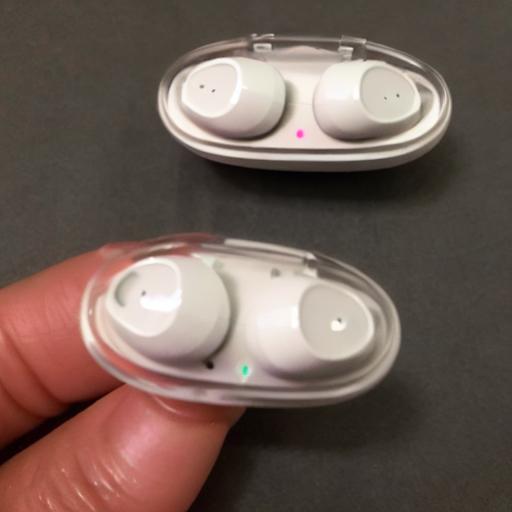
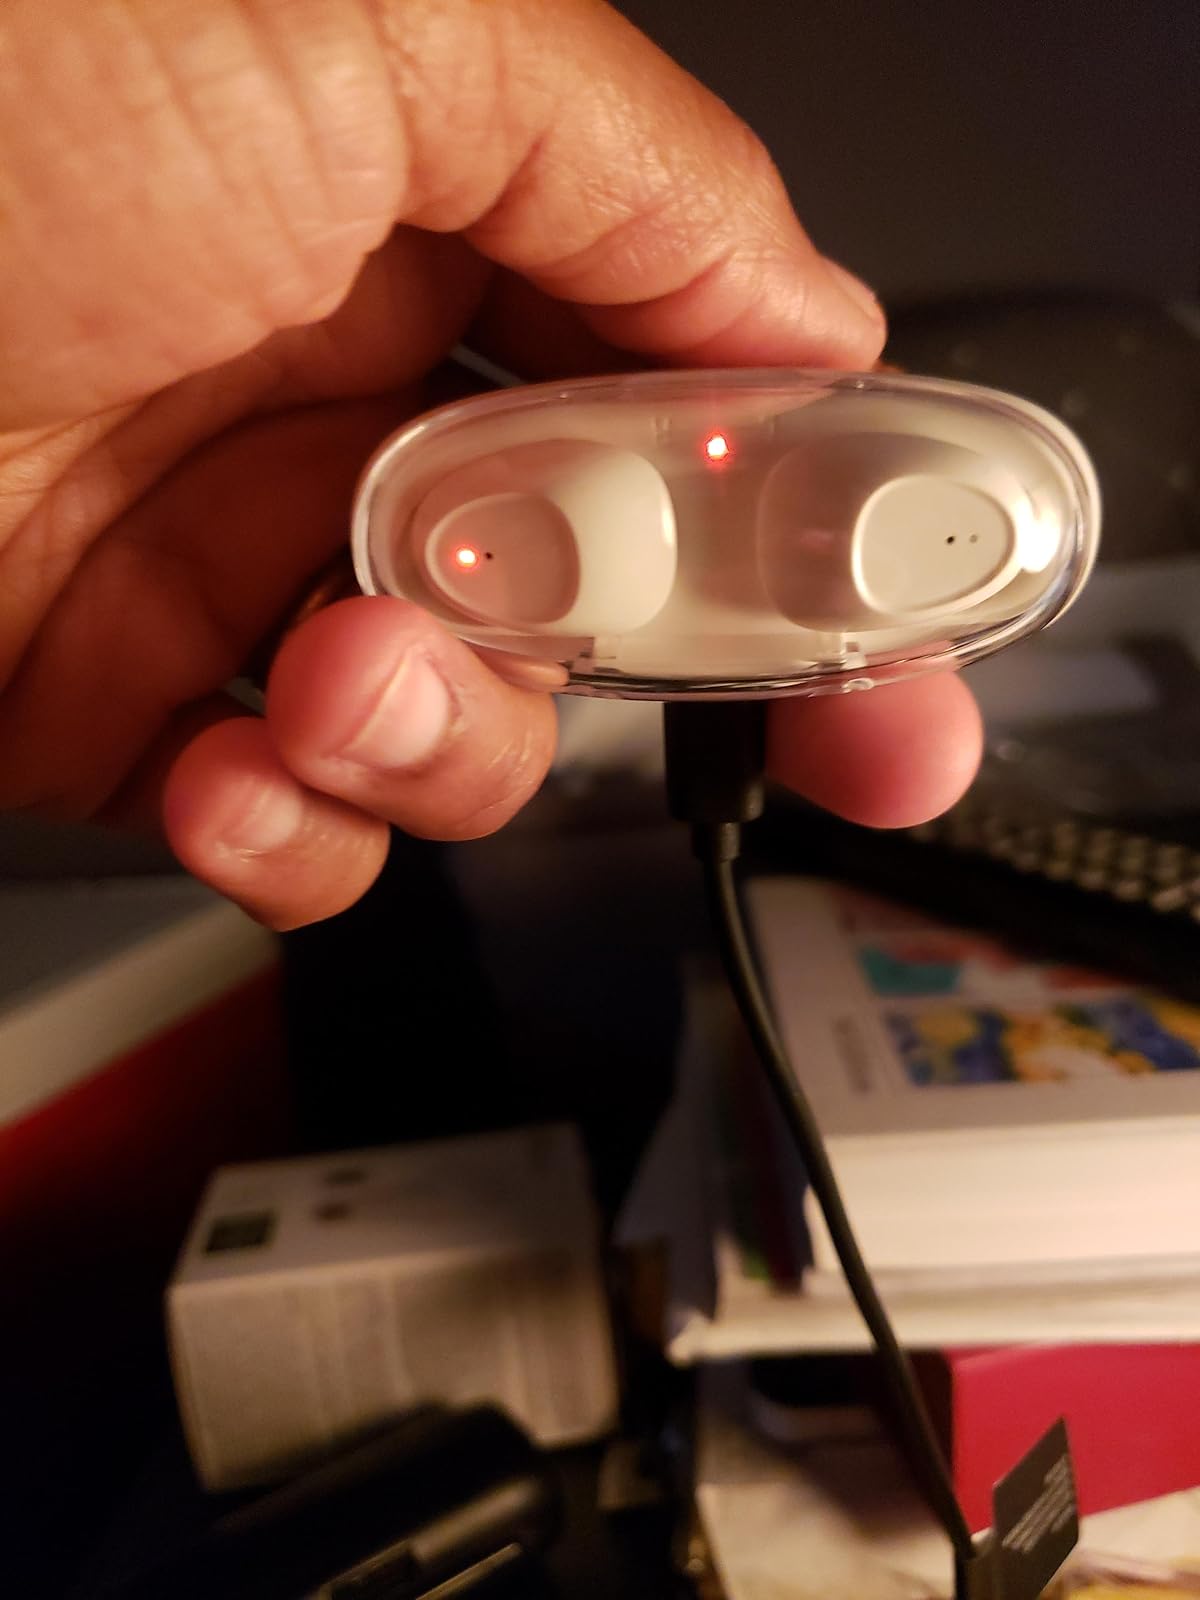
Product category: earbuds
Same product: no